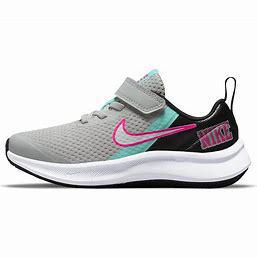
Brand: Nike
Model: Star Runner 3